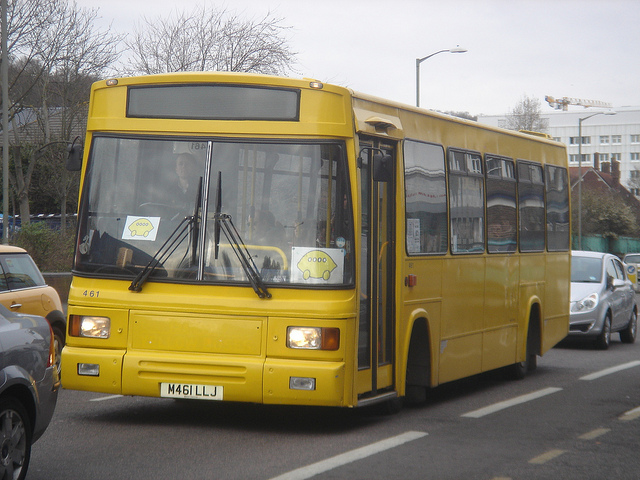
A large yellow bus with pictures of lemons on the glass.

A bright yellow bus with pictures of lemons in the window.

A yellow public bus riding down the street.

A bus driving down a street with cars in front and behind it.